Olentangy West (Columbus, Ohio)

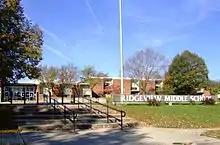
Ridgeview Middle School

As of the 2010 census, there were 11,765 residents and 5,917 households in the area. The racial makeup of the community was 72.06% White, 17.8% Asian, 6.0% Black, and 4.12% from other races or two or more races. The average household size is 1.99 persons, and the area has a relatively low vacancy rate of 6%. With the Ohio State campus nearby, a number of students live in Olentangy West, particularly graduate and professional students. The Buckeye Village student family housing area is home to many international students, with approximately 85% of residents in the complex foreign born. Renters make up 58% of the overall population while 42% are homeowners. However, within the subdivisions approximately 90% of houses are owner occupied.